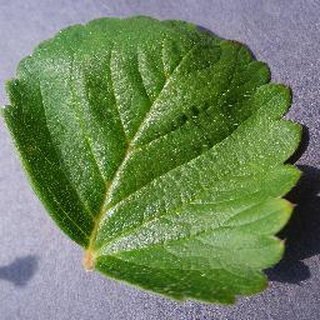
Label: healthy_strawberry